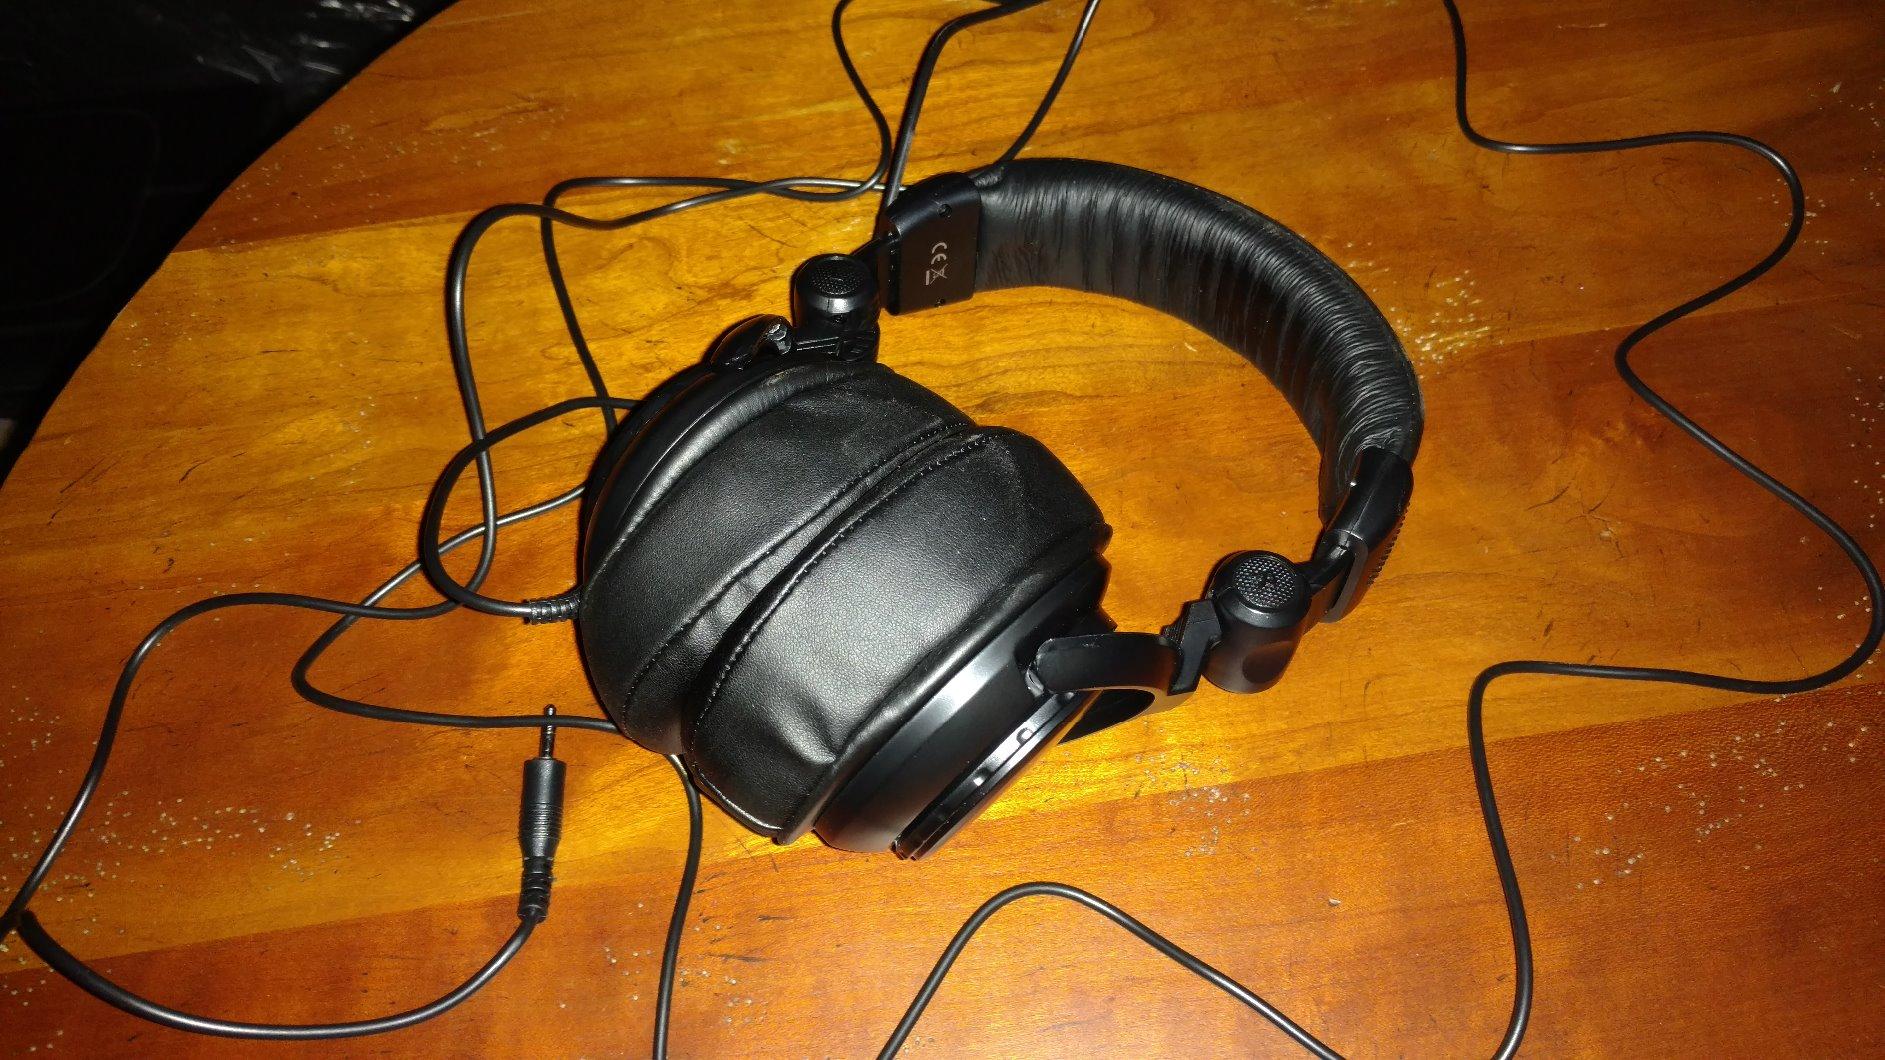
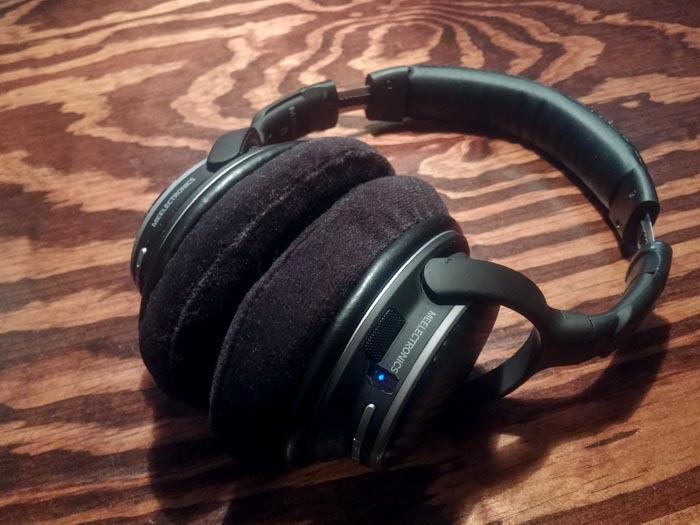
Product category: headphones
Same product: no